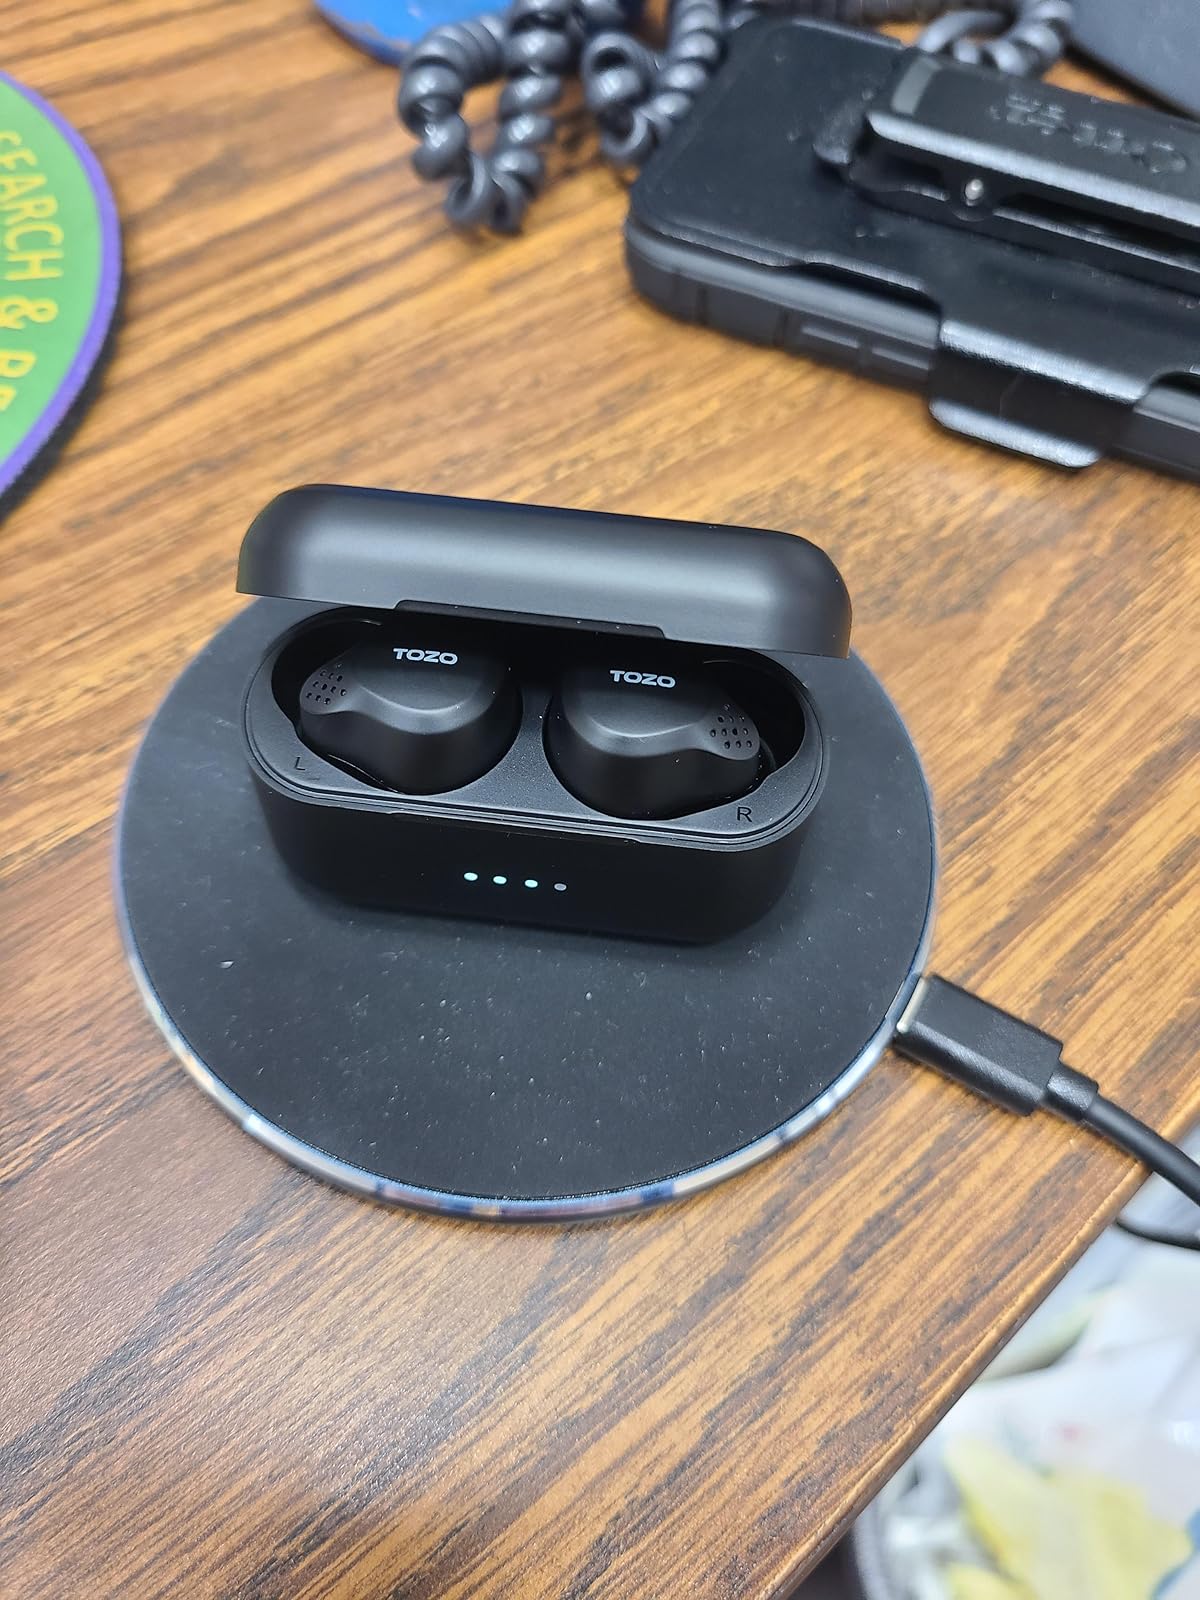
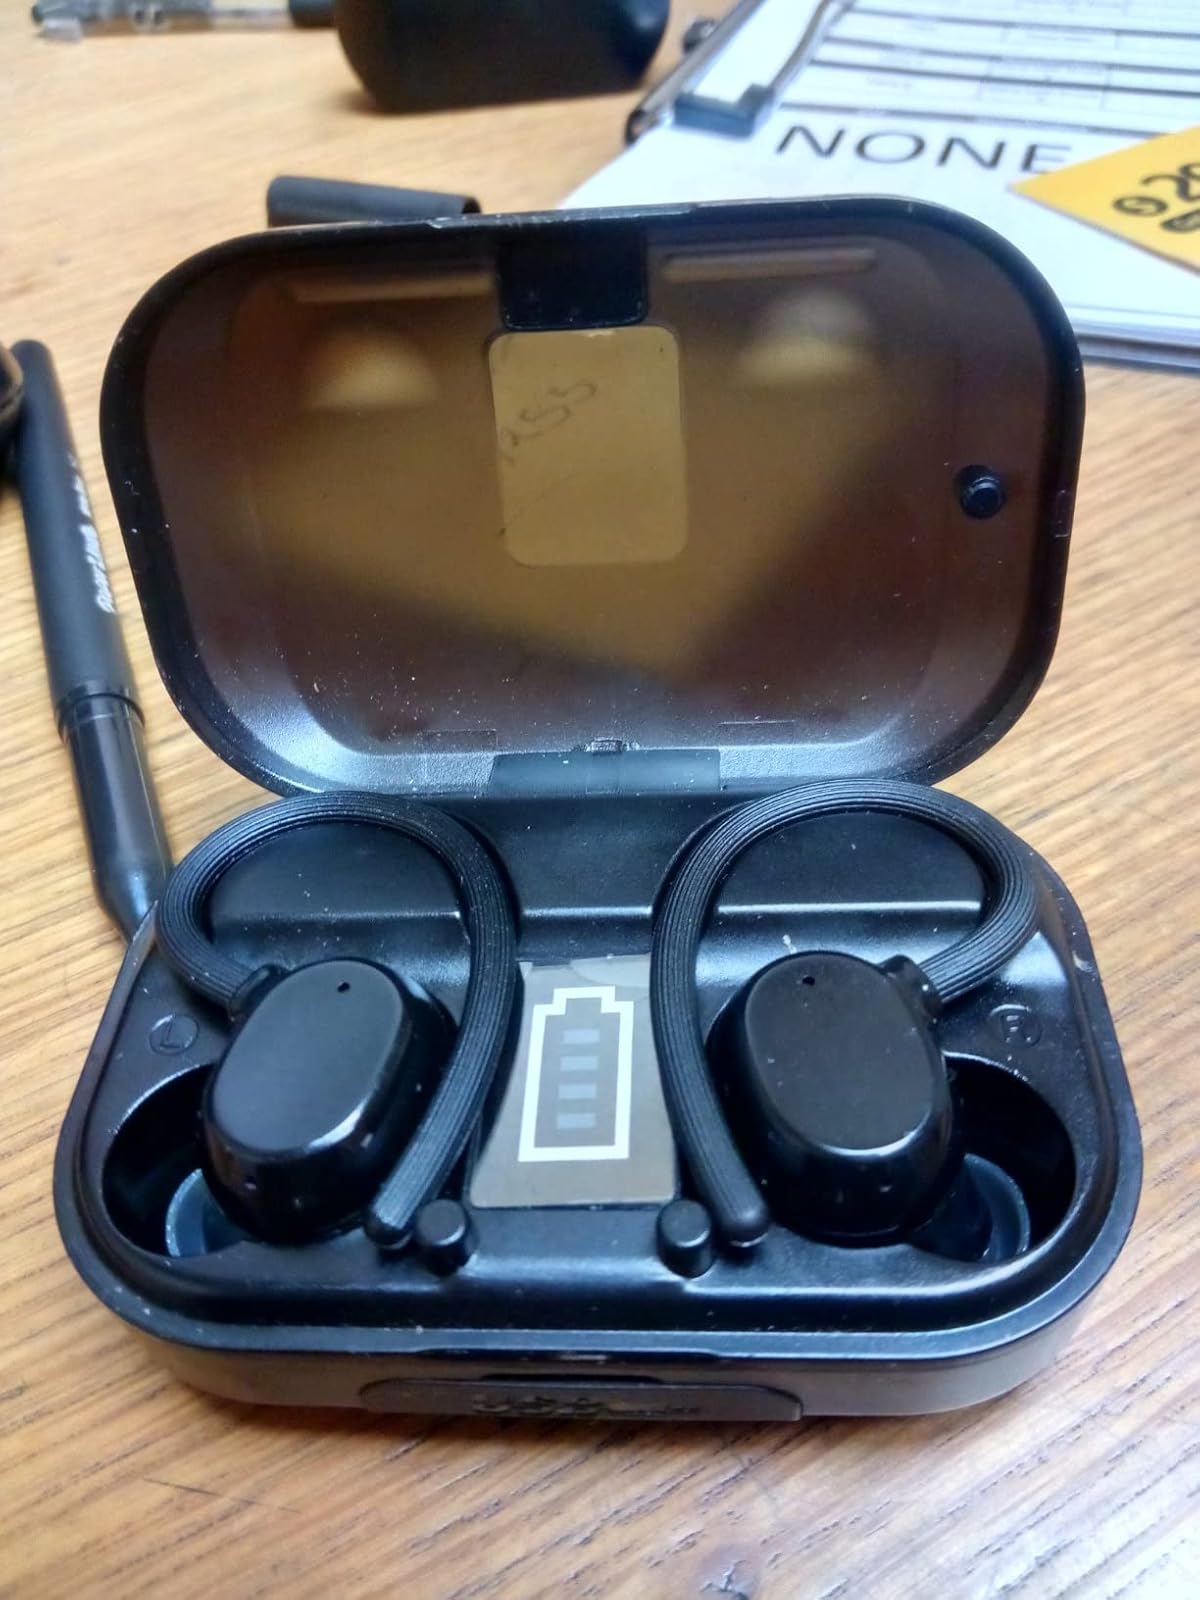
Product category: earbuds
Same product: no